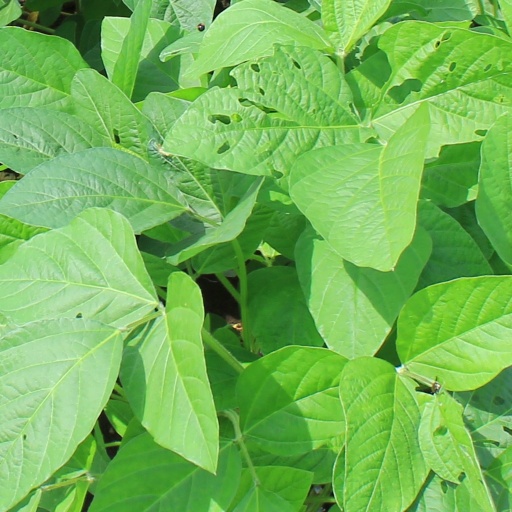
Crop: soybean